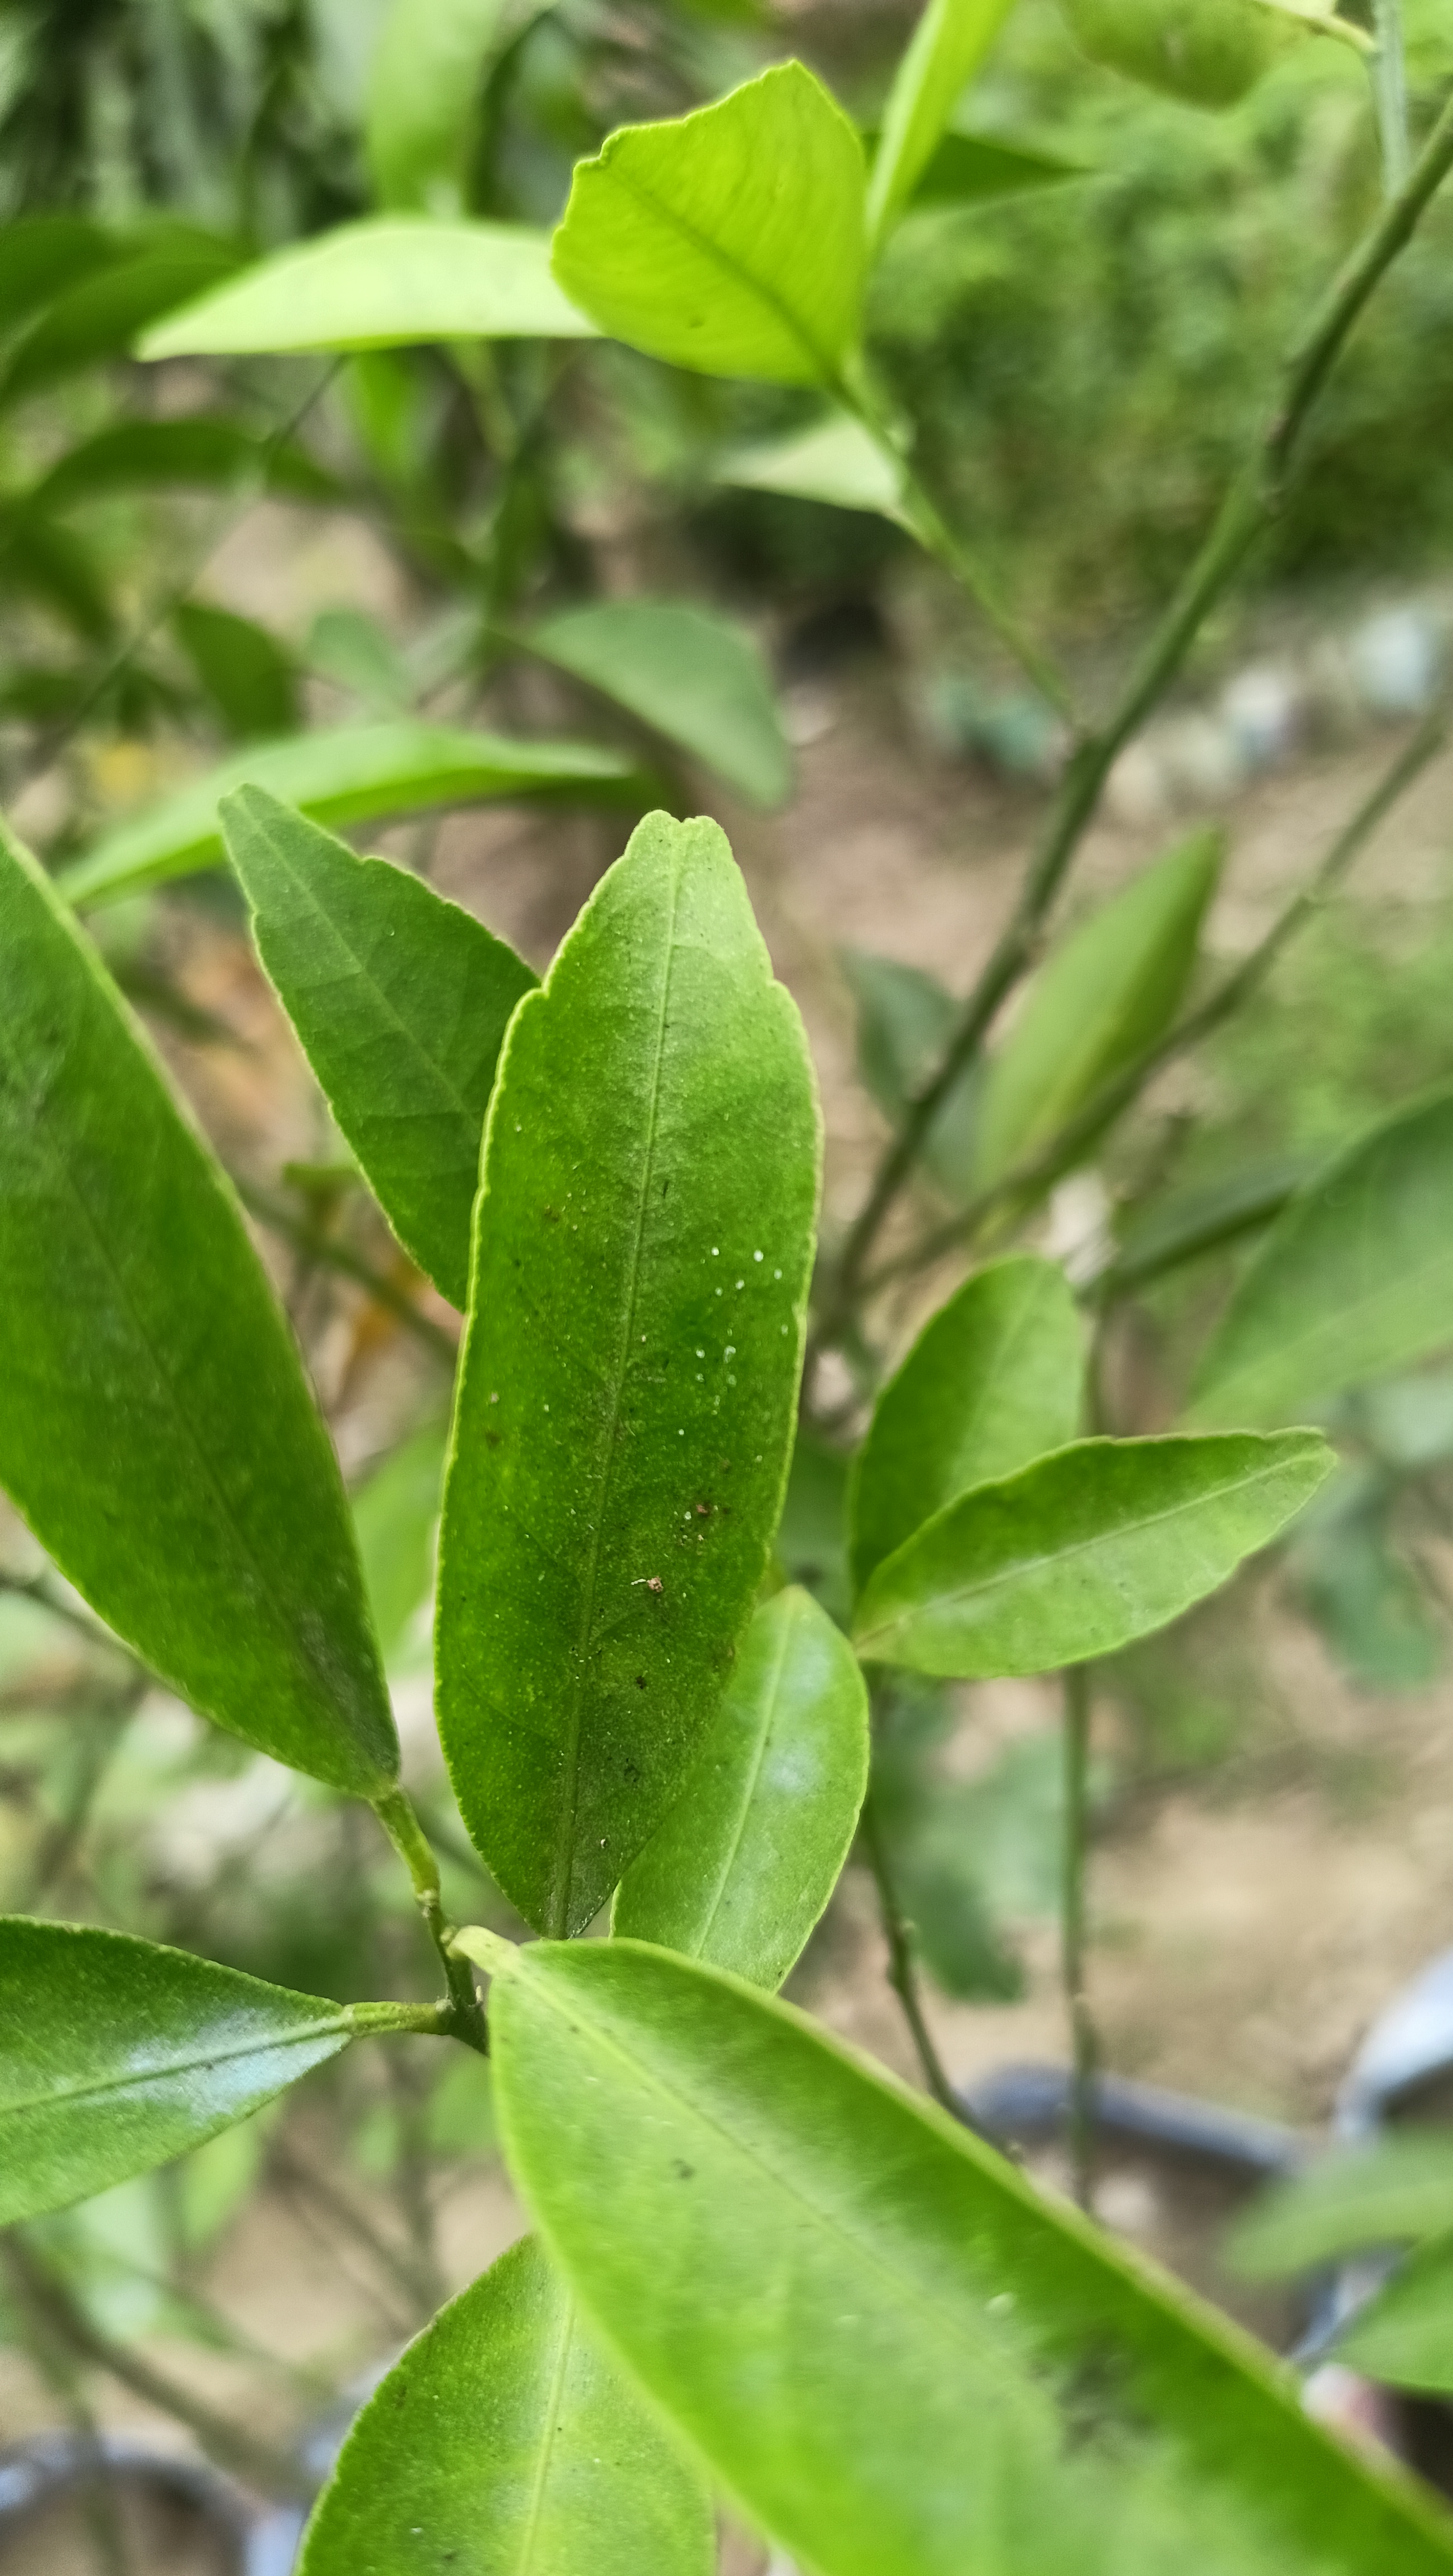
Mandarin leaf variety: Mandaring